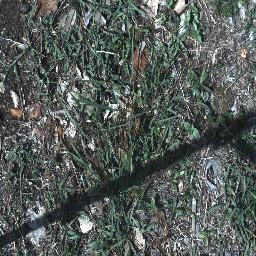
Label: negative